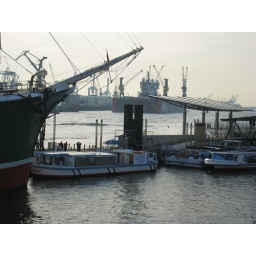
Tour boats and industry along the Elbe river port. Photo by Susan Buzzelli.